High School of Montreal

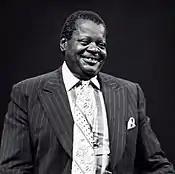
Oscar Peterson

The school was the first in Montreal to have its own swimming pool, completed in 1924 in the basement of the new University Street building. There was also a shooting gallery, where sixteen people could shoot at targets 25 yards away, but at first it was used only by the boys, as was a room for sloyd. The library was common ground, but the physics and chemistry laboratories were in the boys' wing. Art was taught in separate rooms, and although the swimming pool was shared, girls and boys used it at different times. At first there was only one gymnasium, for boys, but soon the school's auditorium was converted into a girls' gym and a new auditorium was added behind the H-block. There were two sports rooms in the basement and two large recreational areas on the school's flat roof, each with views of the city and nearer views of each other.